Question: Please indicate a possible affordance area of the bed that can be used for sitting on
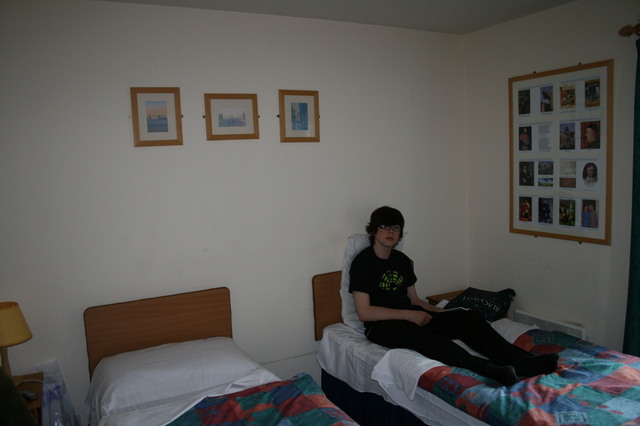
Answer: [315.5, 303, 637.5, 426]